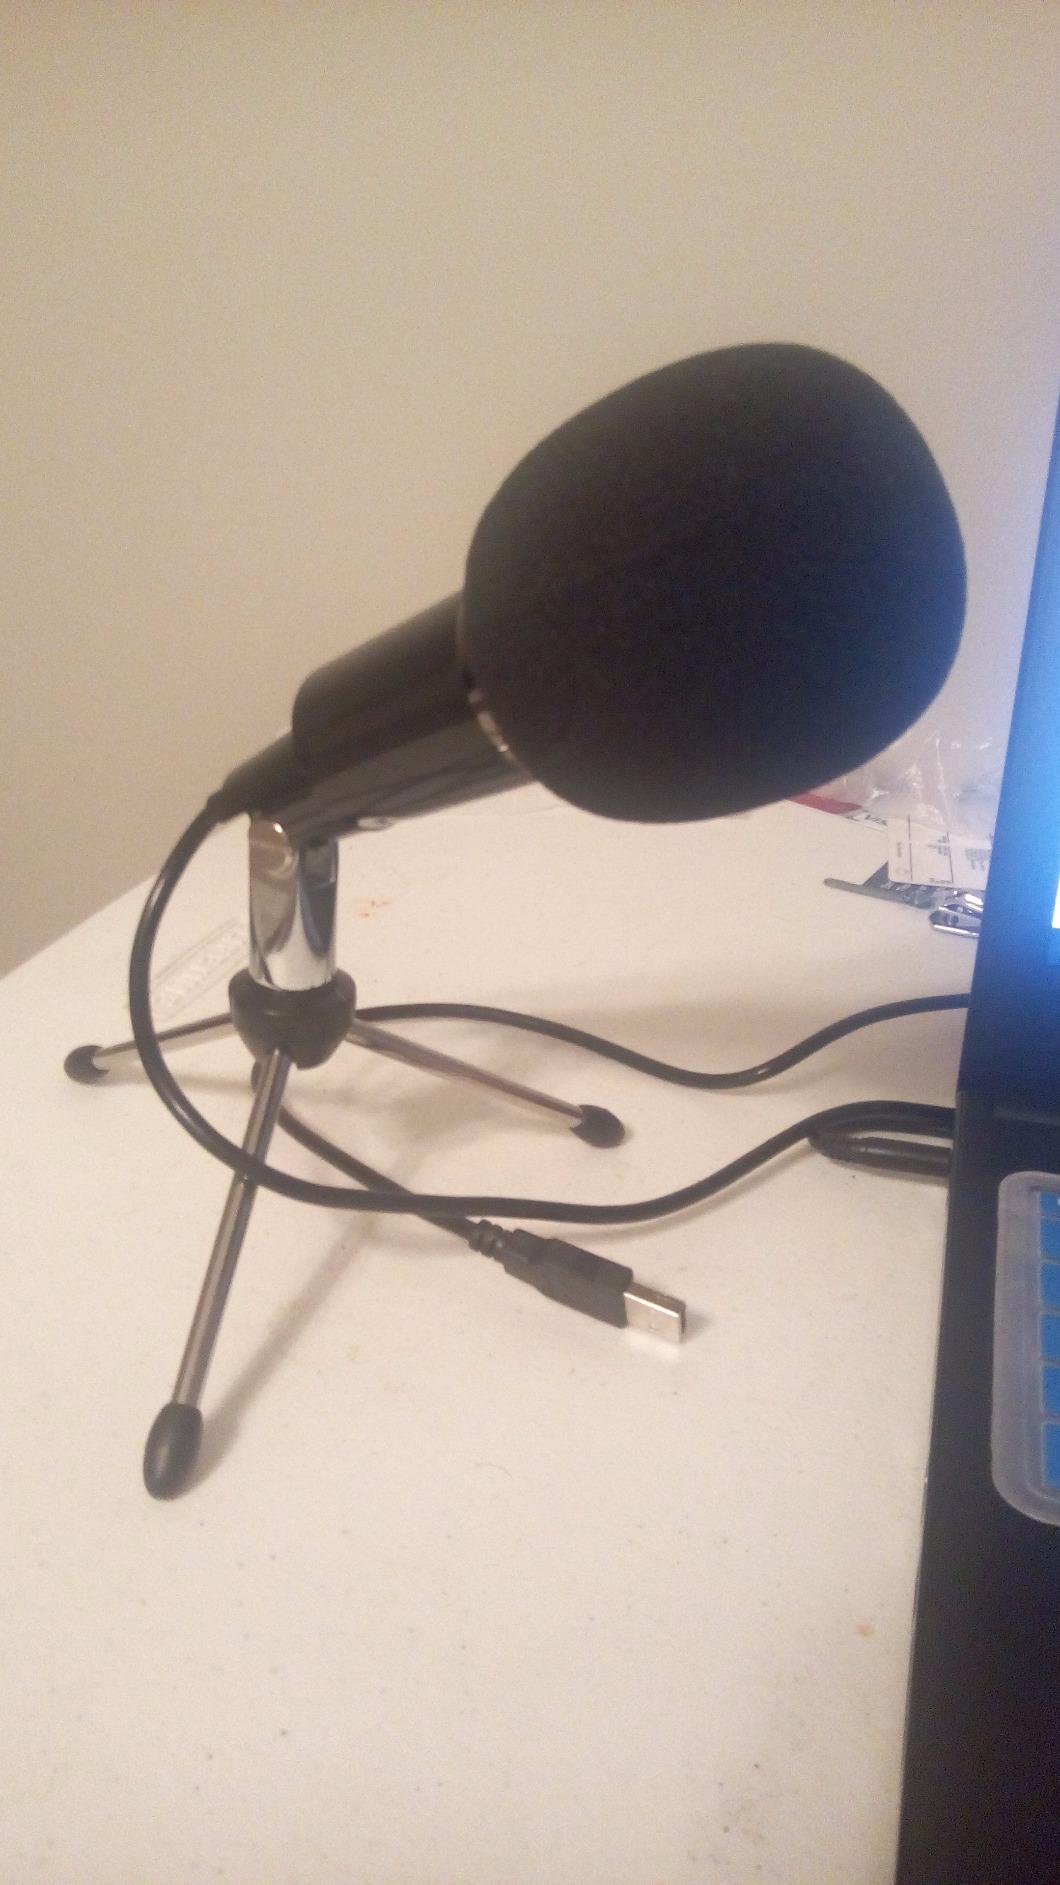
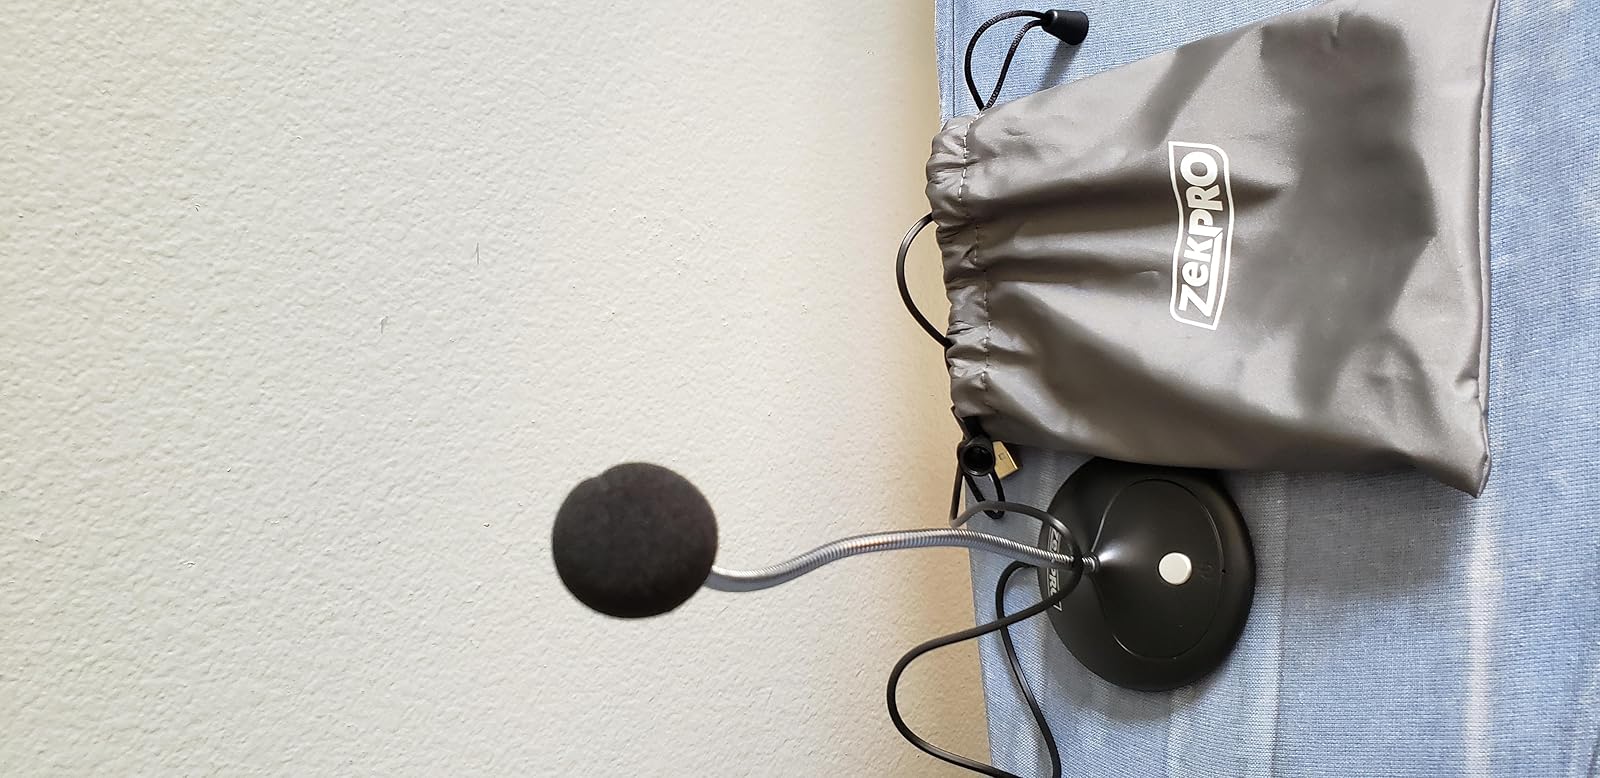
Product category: microphone
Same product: no